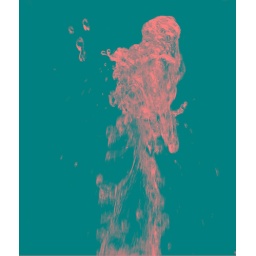
It's in the water baby, It's in the pills that bring you down, It's in the water baby, It's in your bag of golden brown, It's in the water baby, It's in your frequency, It's in the water baby, It's between you and me.